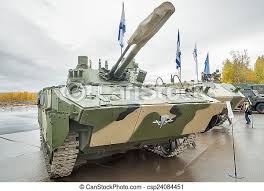
Label: BMD